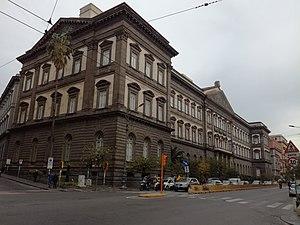
L’université de Naples - Frédéric II est la principale université de Naples, et la plus ancienne université laïque et d'État au monde, ayant été fondée le 5 juin 1224 par l'empereur germanique et roi de Sicile Frédéric II, Stupor mundi.
Le Corso Umberto I est une des rues historiques les plus récentes de Naples. D'une longueur de 1,3 km, la rue constitue une artère fondamentale qui unit le centre de la ville à la gare centrale.
Risanamento di Napoli fait référence à l'intervention urbaine majeure qui a radicalement et définitivement changé le visage de la plupart des quartiers historiques de la ville de Naples, notamment ceux de Chiaia, Pendino, Porto, Mercato, Vicaria. Les structures existantes ont été presque complètement remplacées par de nouveaux bâtiments, de nouvelles places et de nouvelles rues.
Naples est une ville d'Italie, chef-lieu de la région de Campanie. Elle est la troisième ville d'Italie par sa population et la dix-huitième de l'Union européenne ainsi que respectivement la deuxième et la neuvième en incluant sa banlieue. C'est aussi la deuxième plus grande cité méditerranéenne en Europe, après Barcelone.
La via Mezzocannone est une rue de Naples qui relie la piazzetta Nilo et la piazza San Domenico Maggiore au Corso Umberto I, dans le quartier du Porto. Elle s'étend sur 450 mètres.